Te Puea Memorial Marae

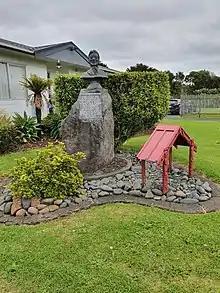
Bust of Tuura Potaua Hira, major proponent of the development of pensioner flats at Te Puea Memorial Marae

In 1963, the Māngere and Onehunga communities were greatly affected by the Brynderwyn bus accident, as a large number of people in the accident were from the area. In the aftermath, the Onehunga community struggled to accommodate the tangihanga they needed to host for the community members. Prime Minister Keith Holyoake and opposition leader Walter Nash, who both attended the tangi in Onehunga, noticed the lack of space and resources that the community was facing, and agreed for the government to co-finance a marae after witnessing the difficulties. Fundraising came from a range of places, including community fundraising from the Māori community hall in Onehunga, and profits from felling macrocarpa trees on the property and quarrying scoria from Māngere Mountain.